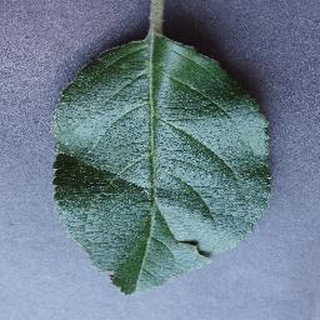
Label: healthy_apple